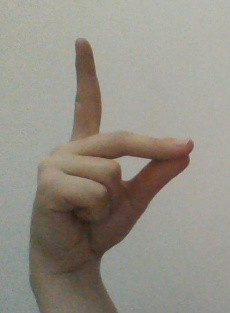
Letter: ta